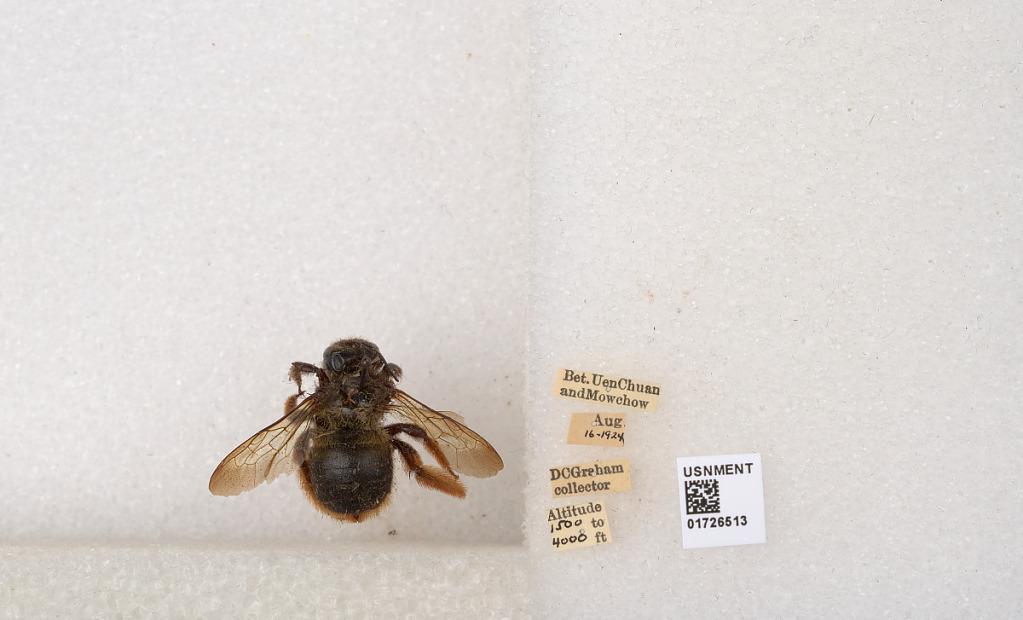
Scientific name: Xylocopa (Mesotrichia) latipes (Drury)
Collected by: D. Graham
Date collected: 1924-8-16
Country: China
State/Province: Sichuan
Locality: Bet. UenChuan and Mowchow